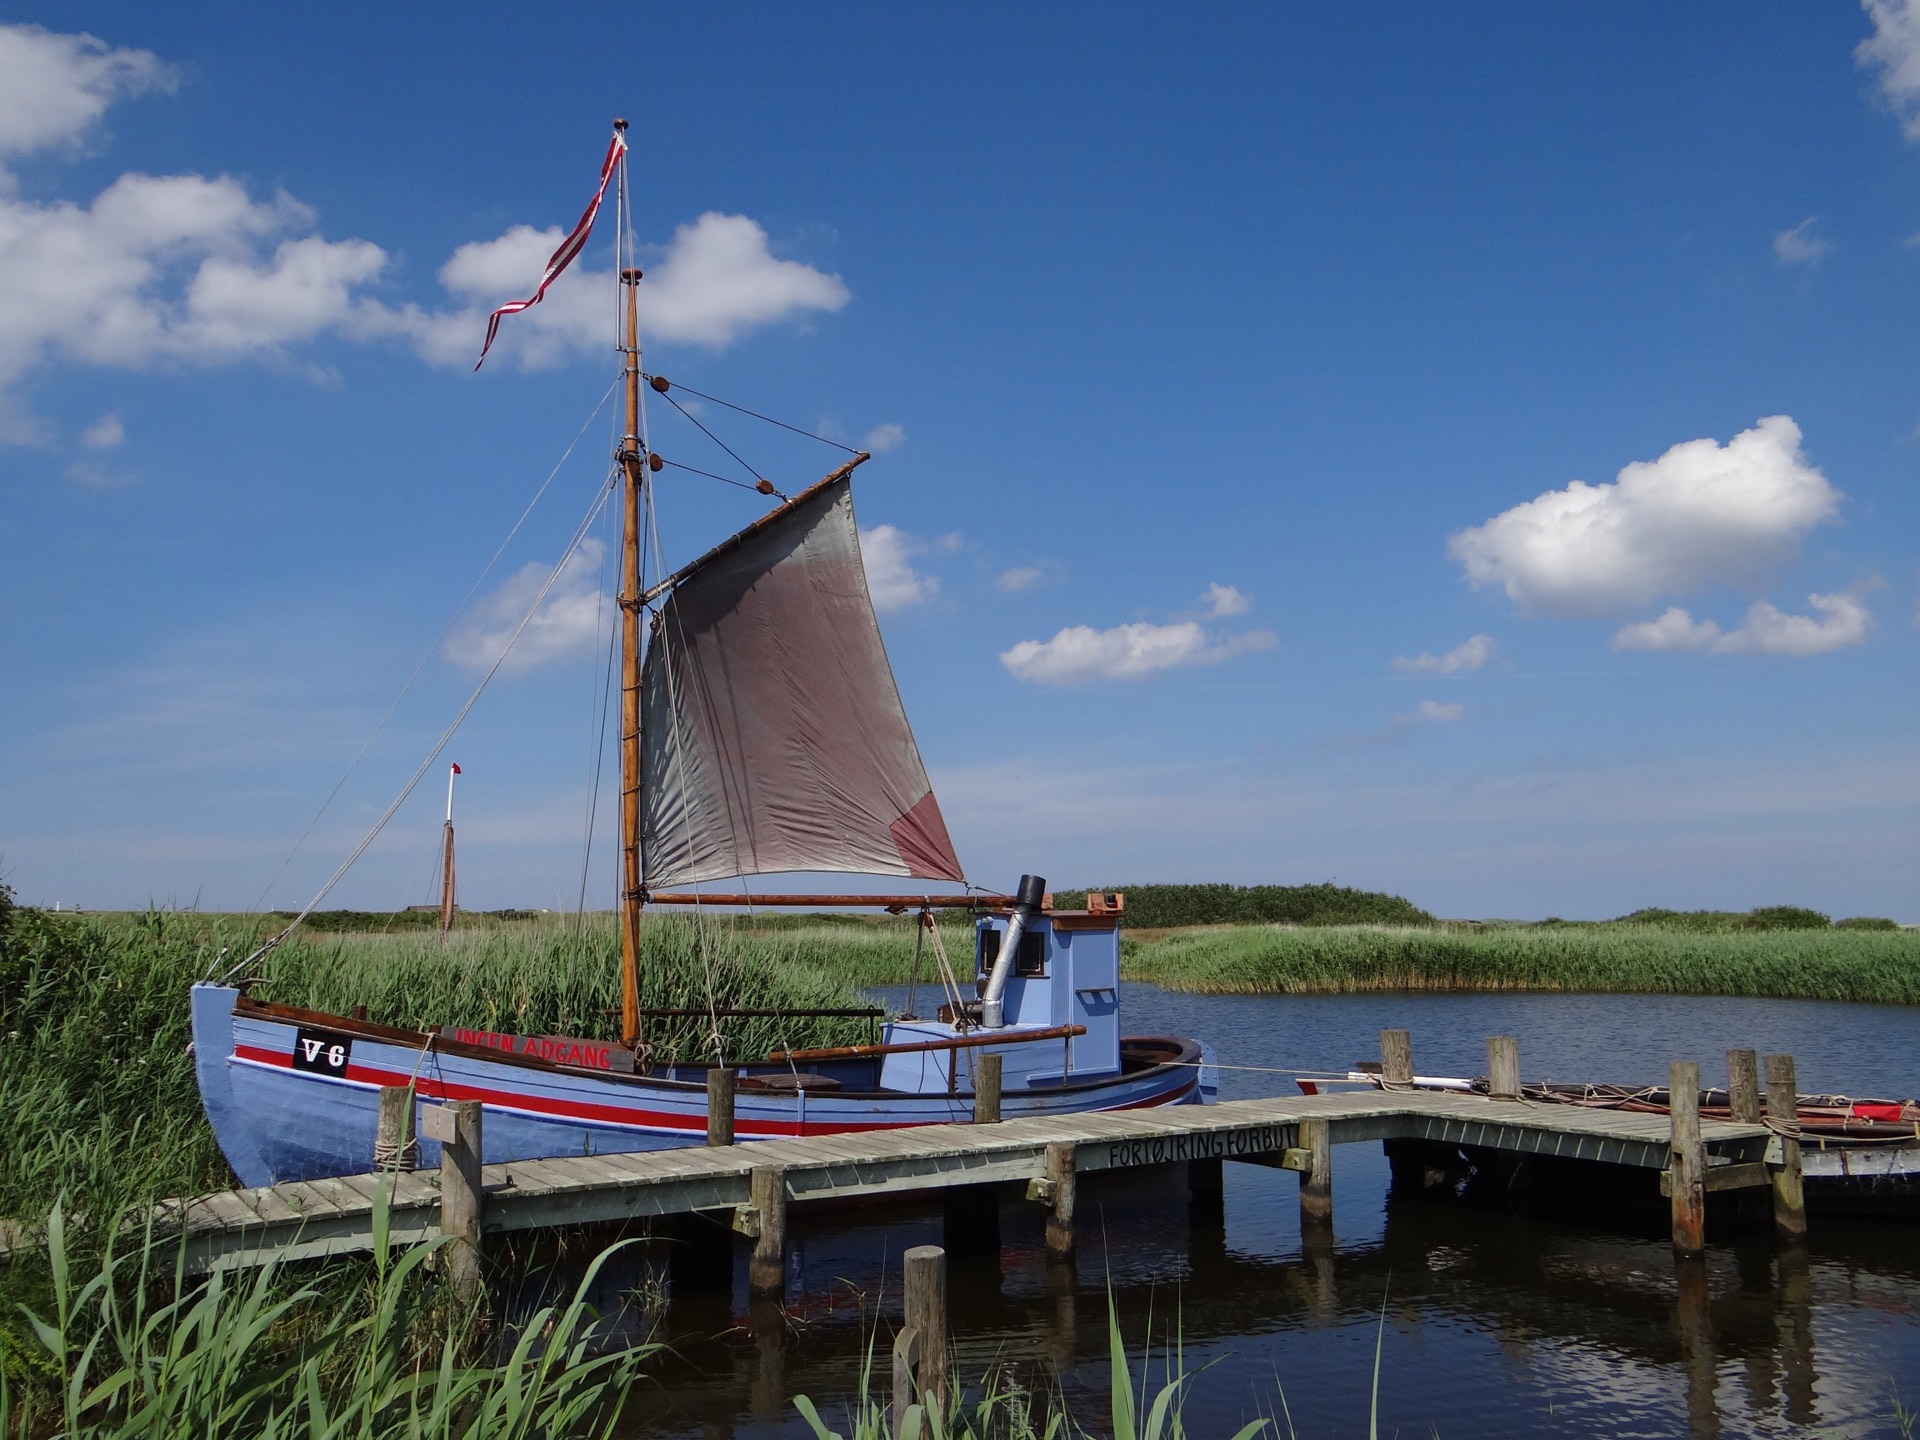
sea, coast, outdoor, dock, sky, sport, boat, shore, ship, vacation, recreation, transportation, vessel, vehicle, equipment, tropical, fishing, mast, sailing, calm, bay, harbor, blue, leisure, sailboat, nautical, boating, sail, marine, watercraft, sailing ship